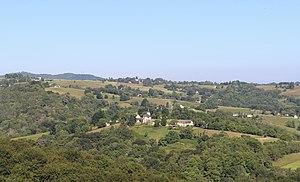
Uzer (Hautes-Pyrénées)
Uzer est une commune française située dans le département des Hautes-Pyrénées, en région Occitanie.